Corey Keyes

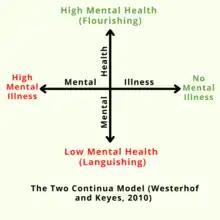
The Two Continua Model of Mental Health and Mental Illness

Keyes works in the areas of complete mental health and methods for attaining positive social relationships. He also studies the psychology of aging. Keyes is known for coining the psychological terms "flourishing" and "languishing", which describe a person's level of mental health, and has published widely in this field. He is considered a pioneer in the field of positive psychology. Keyes is a member of an advisory board for the "World Happiness Forum" and a member of the "Positive Psychology Network". His work has had wide-reaching policy implications. He has worked with the Centers for Disease Control and Prevention and his model of mental health as a complete state has been used by the Public Health Agency of Canada in a national surveillance program.